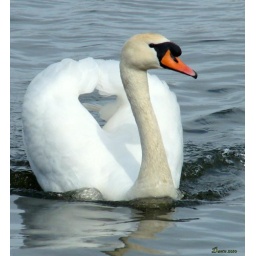
I hope everyone had a Great Sunday, I was painting trellis and bird table in the garden.